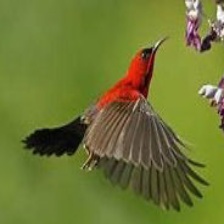
Species: CRIMSON SUNBIRD
Scientific name: AETHOPYGA SIPARAJA